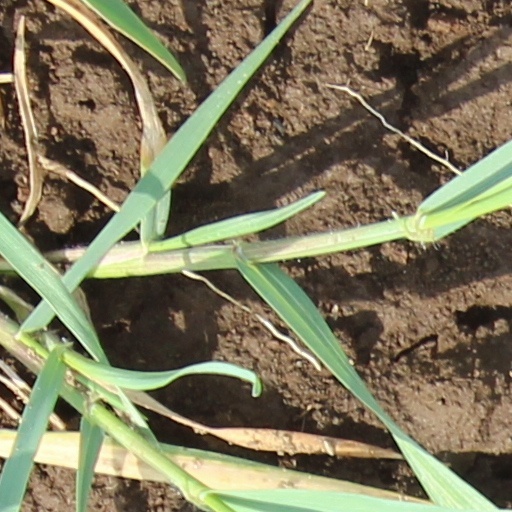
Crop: wheat